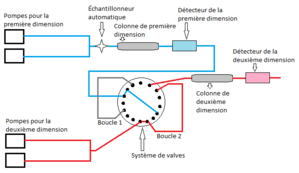
Les différentes parties d'un appareil de chromatographie bidimentionnelle
La chromatographie bidimensionnelle résulte du couplage de deux séparations chromatographiques de nature différente dans le but de séparer des mélanges complexes de substances similaires.